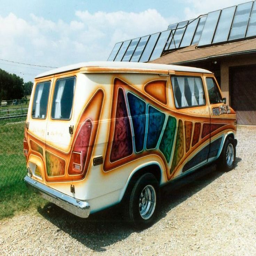
custom van back in the day